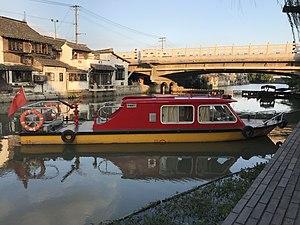
Les pompiers en République Populaire de Chine sont selon les statistiques officielles 130 000 en 2015, nombre faible à l'échelle du pays.